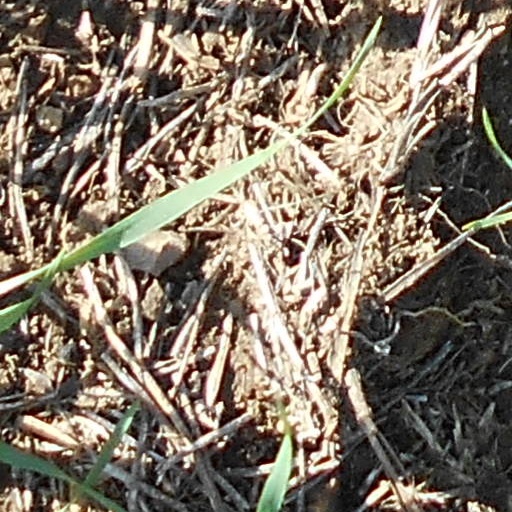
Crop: wheat